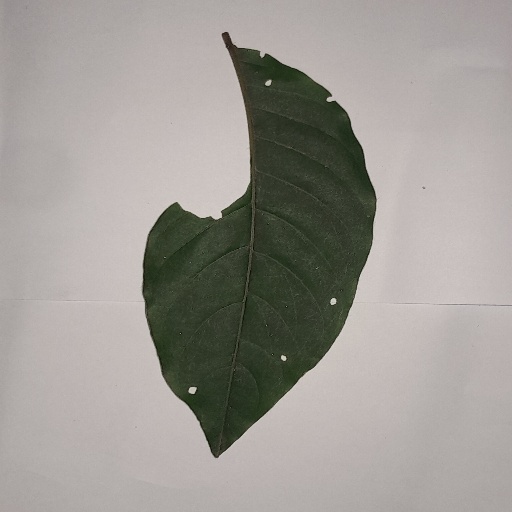
Species: HariTaki
Leaf condition: Shot Hole